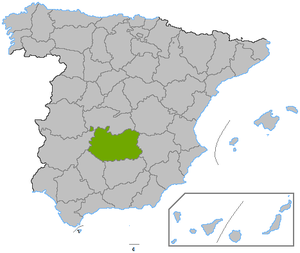
Ciudad Real (provins)
Ciudad Real er en provins beliggende centralt i Spanien, i den sydvestlige del af den autonome region Castilla-La Mancha. Den grænser til provinserne Cuenca, Albacete, Jaén, Córdoba, Badajoz og Toledo. Provinshovedstaden er Ciudad Real.